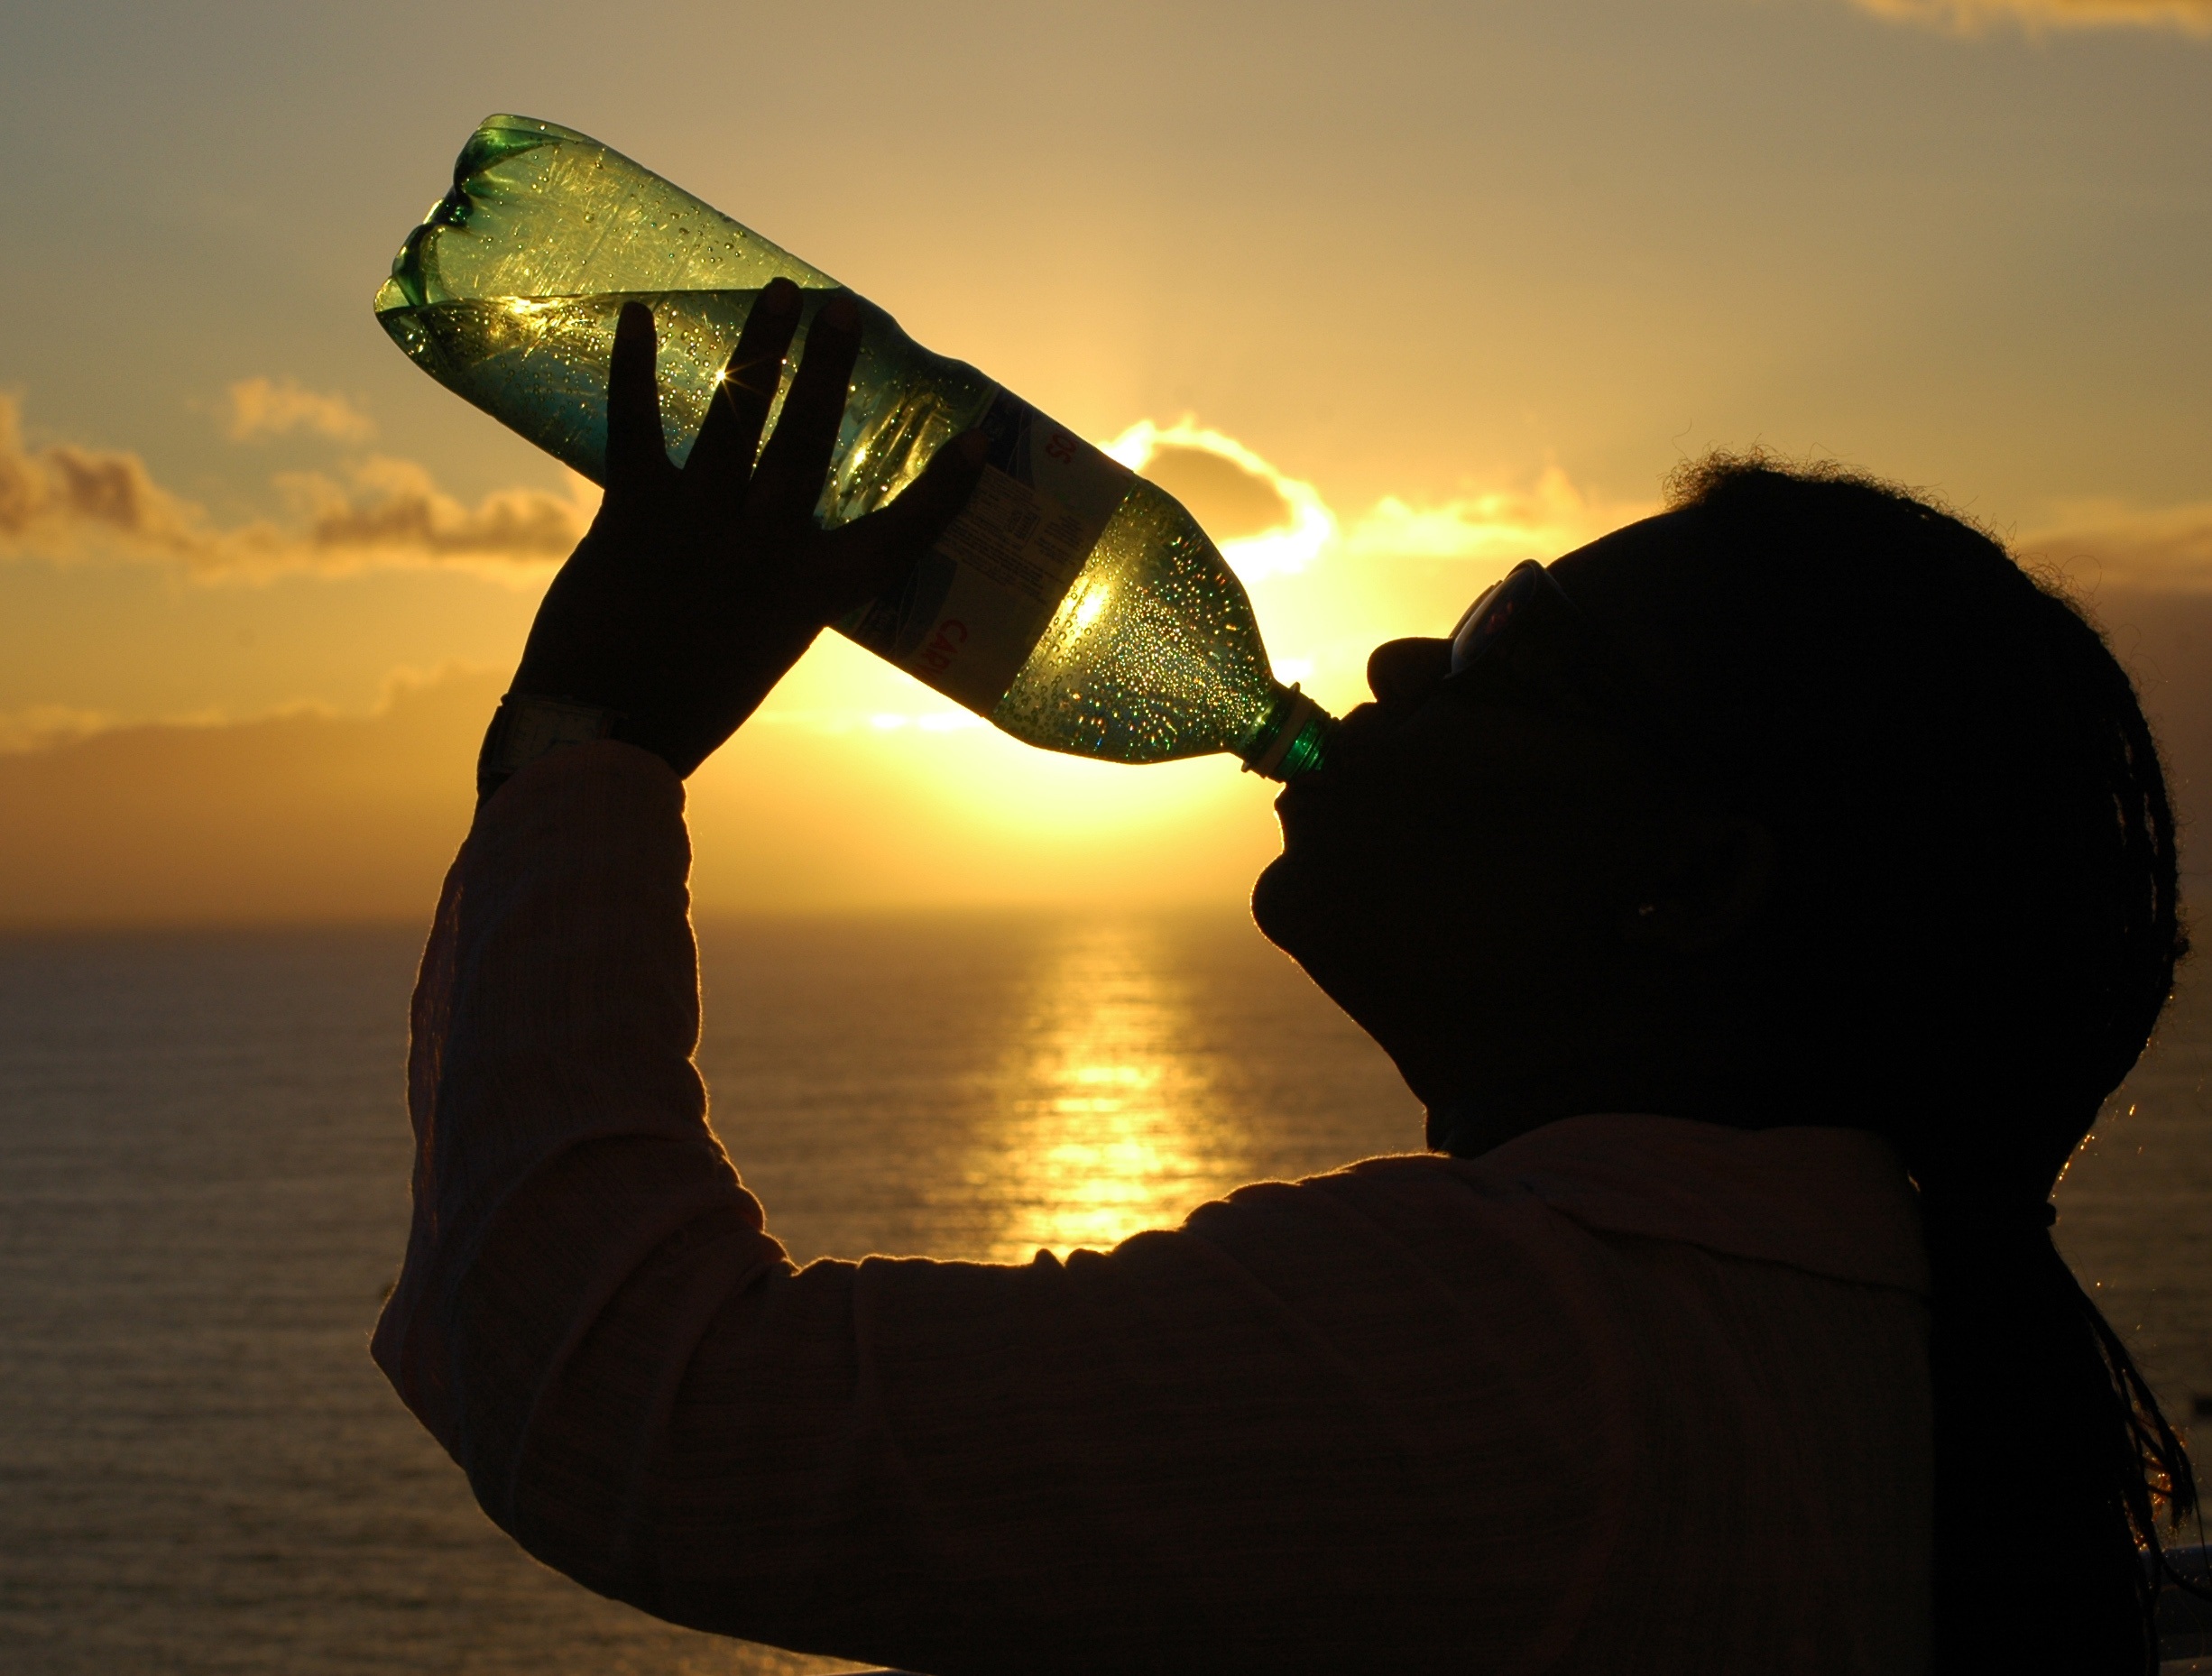
sea, water, silhouette, light, sun, woman, sunset, sunlight, morning, love, evening, food, reflection, romance, human, drink, bottle, joy, thirst, emotion, beverages, interaction, invitation, human action